Tommy Oliver

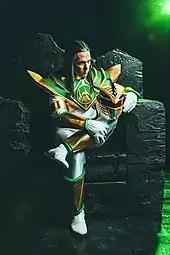
Frank as Lord Drakkon, in a promotional image of Boom! Studios' "Power Rangers" comic book event "Shattered Grid".

The character also appears in the "Power Rangers" comics from Boom Studios.